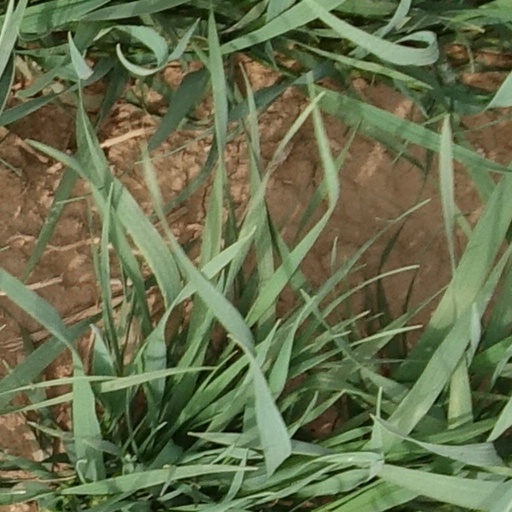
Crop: wheat